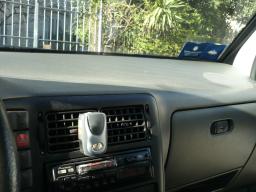
Label: Background_without_leaves